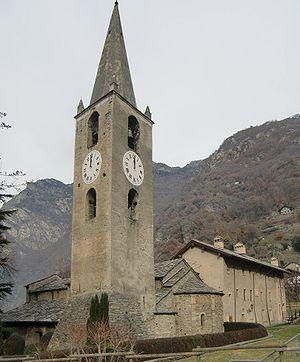
Arnad est une commune italienne de la basse région Vallée d'Aoste.
L'église Saint-Martin d'Arnad se trouve au hameau Arnad-le-Vieux, au cœur du village d'Arnad, dans la basse Vallée d'Aoste. Elle constitue un excellent témoignage de l'architecture romane au val d'Aoste des XIᵉ et XIIᵉ siècles, aussi bien que des modifications voulues par le prieur Georges de Challant au XVᵉ siècle.